Sicilian Wars

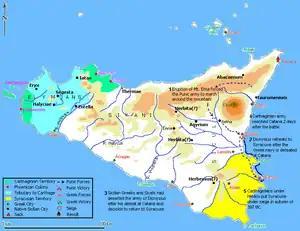
Punic siege of Syracuse in 397 BC

Carthage responded to the call for aid by Terrilus, tyrant of Himera, after Theron deposed him in 483 BC to set up an expedition to Sicily. Carthage could not ignore this imminent threat because the Gelo-Theron alliance was about to take over the whole of Sicily, and Hamilcar was a guest friend of Terrilus.